Ohio National Guard

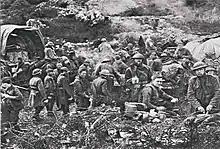
Soldiers of the 37th Infantry Division days before the start of the Meuse-Argonne Offensive.

In 1917 the draft was instituted in each state because of the Selective Services Act. The enactment of this law greatly expanded the Ohio National Guard and gave rise to the 37th Division. Dubbed the "Buckeye Division," they were sent to France as a part of the American Expeditionary Force. The 37th gained a reputation as a "crack unit" by displaying great combat effectiveness during multiple battles, including the Meuse-Argonne Offensive and the St. Mihiel Salient. This led to the unit being rated as one of the best six American Divisions by the German General Staff.